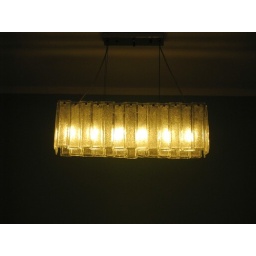
lamp above dining table